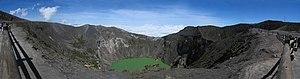
L'Irazú est un stratovolcan actif situé dans la cordillère Centrale, au Costa Rica. Il culmine à 3 432 mètres d'altitude. Le cratère héberge un lac acide, qui s'est lentement évaporé en avril 2013 à la suite de la reprise de l'activité volcanique.